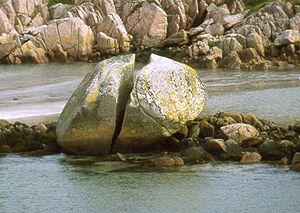
Granit / Petrokemisk klassifikation
Granitsten ved Ffionphort i Skotland.
Granit er en almindelig gruppe af magmatiske bjergarter, der bliver dannet på store dybder og stort tryk under kontinenter.